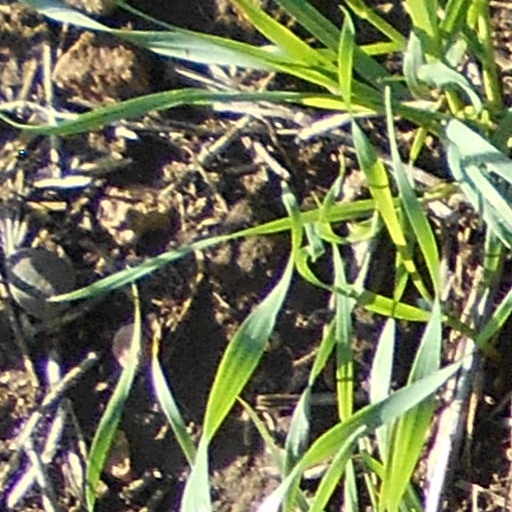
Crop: wheat